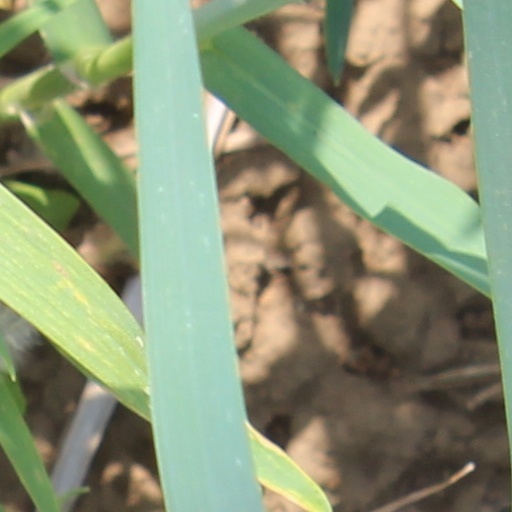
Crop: wheat